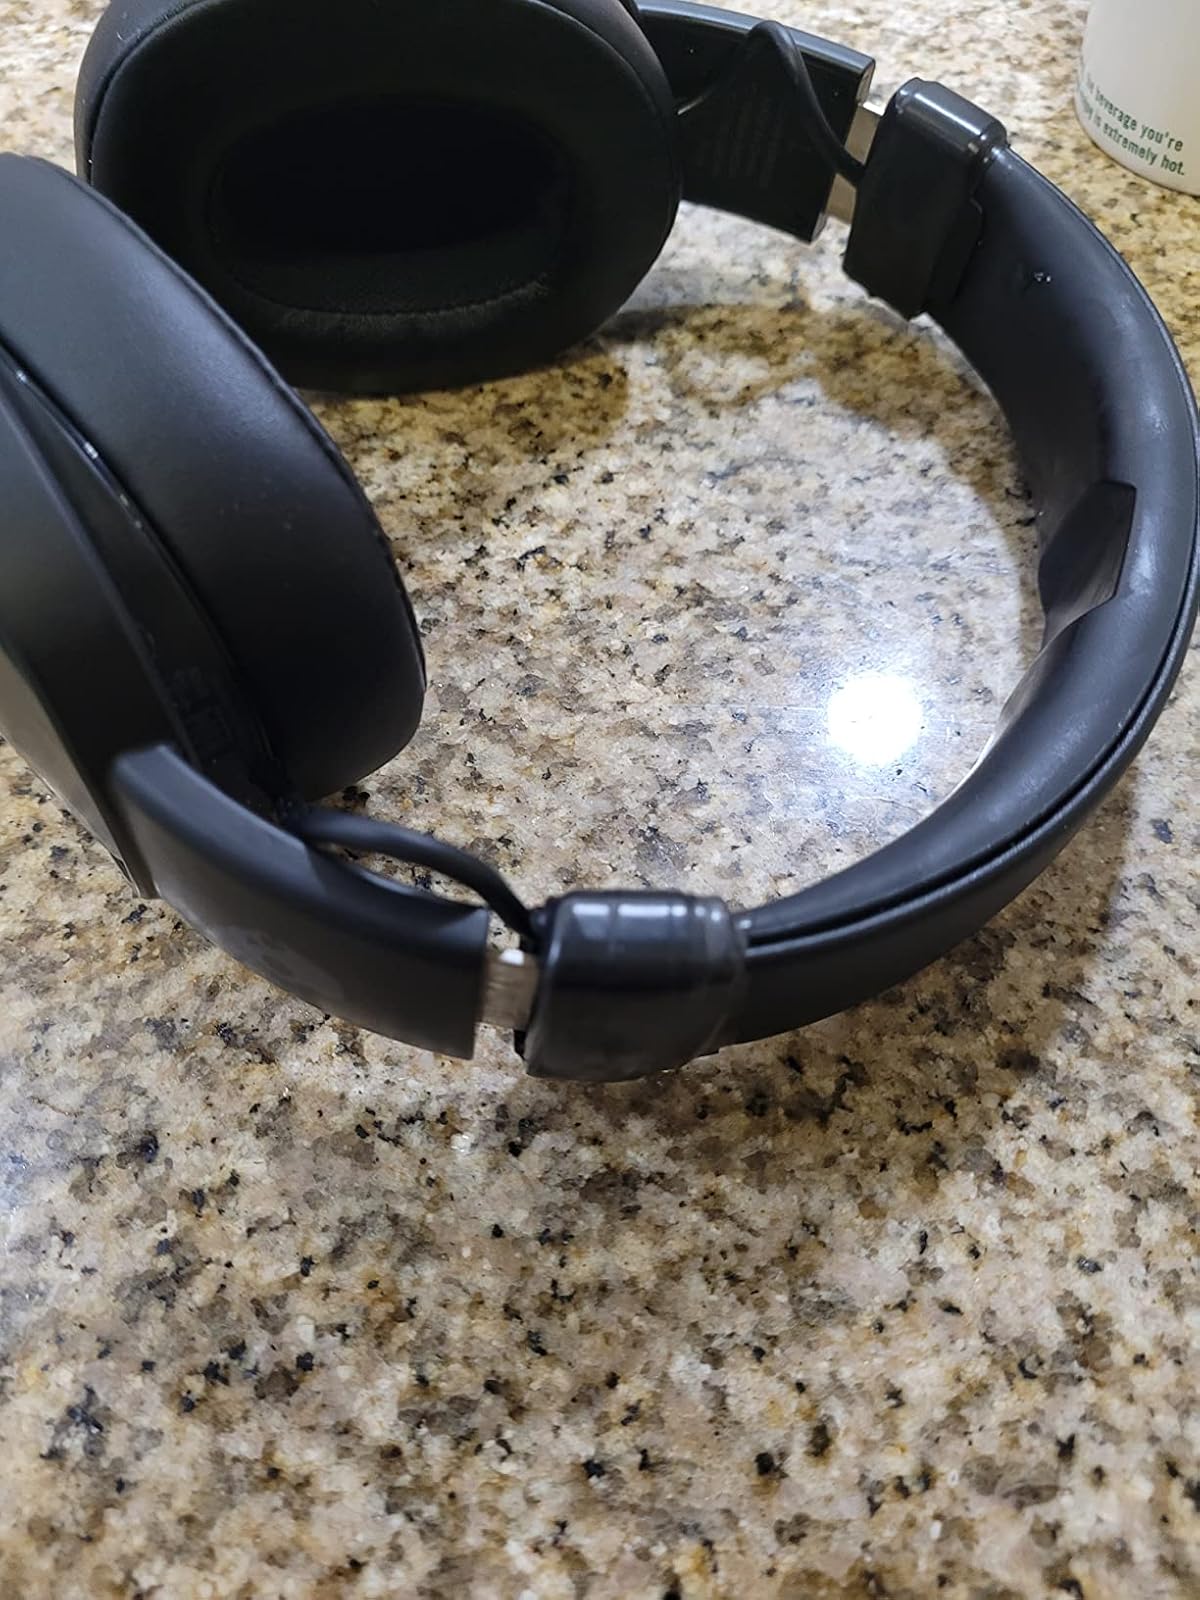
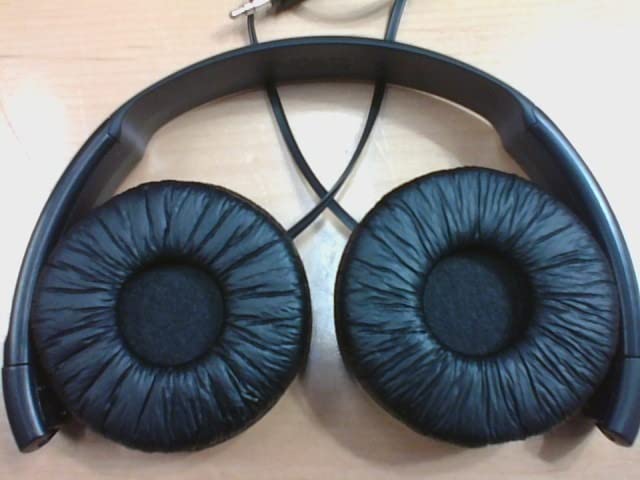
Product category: headphones
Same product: no